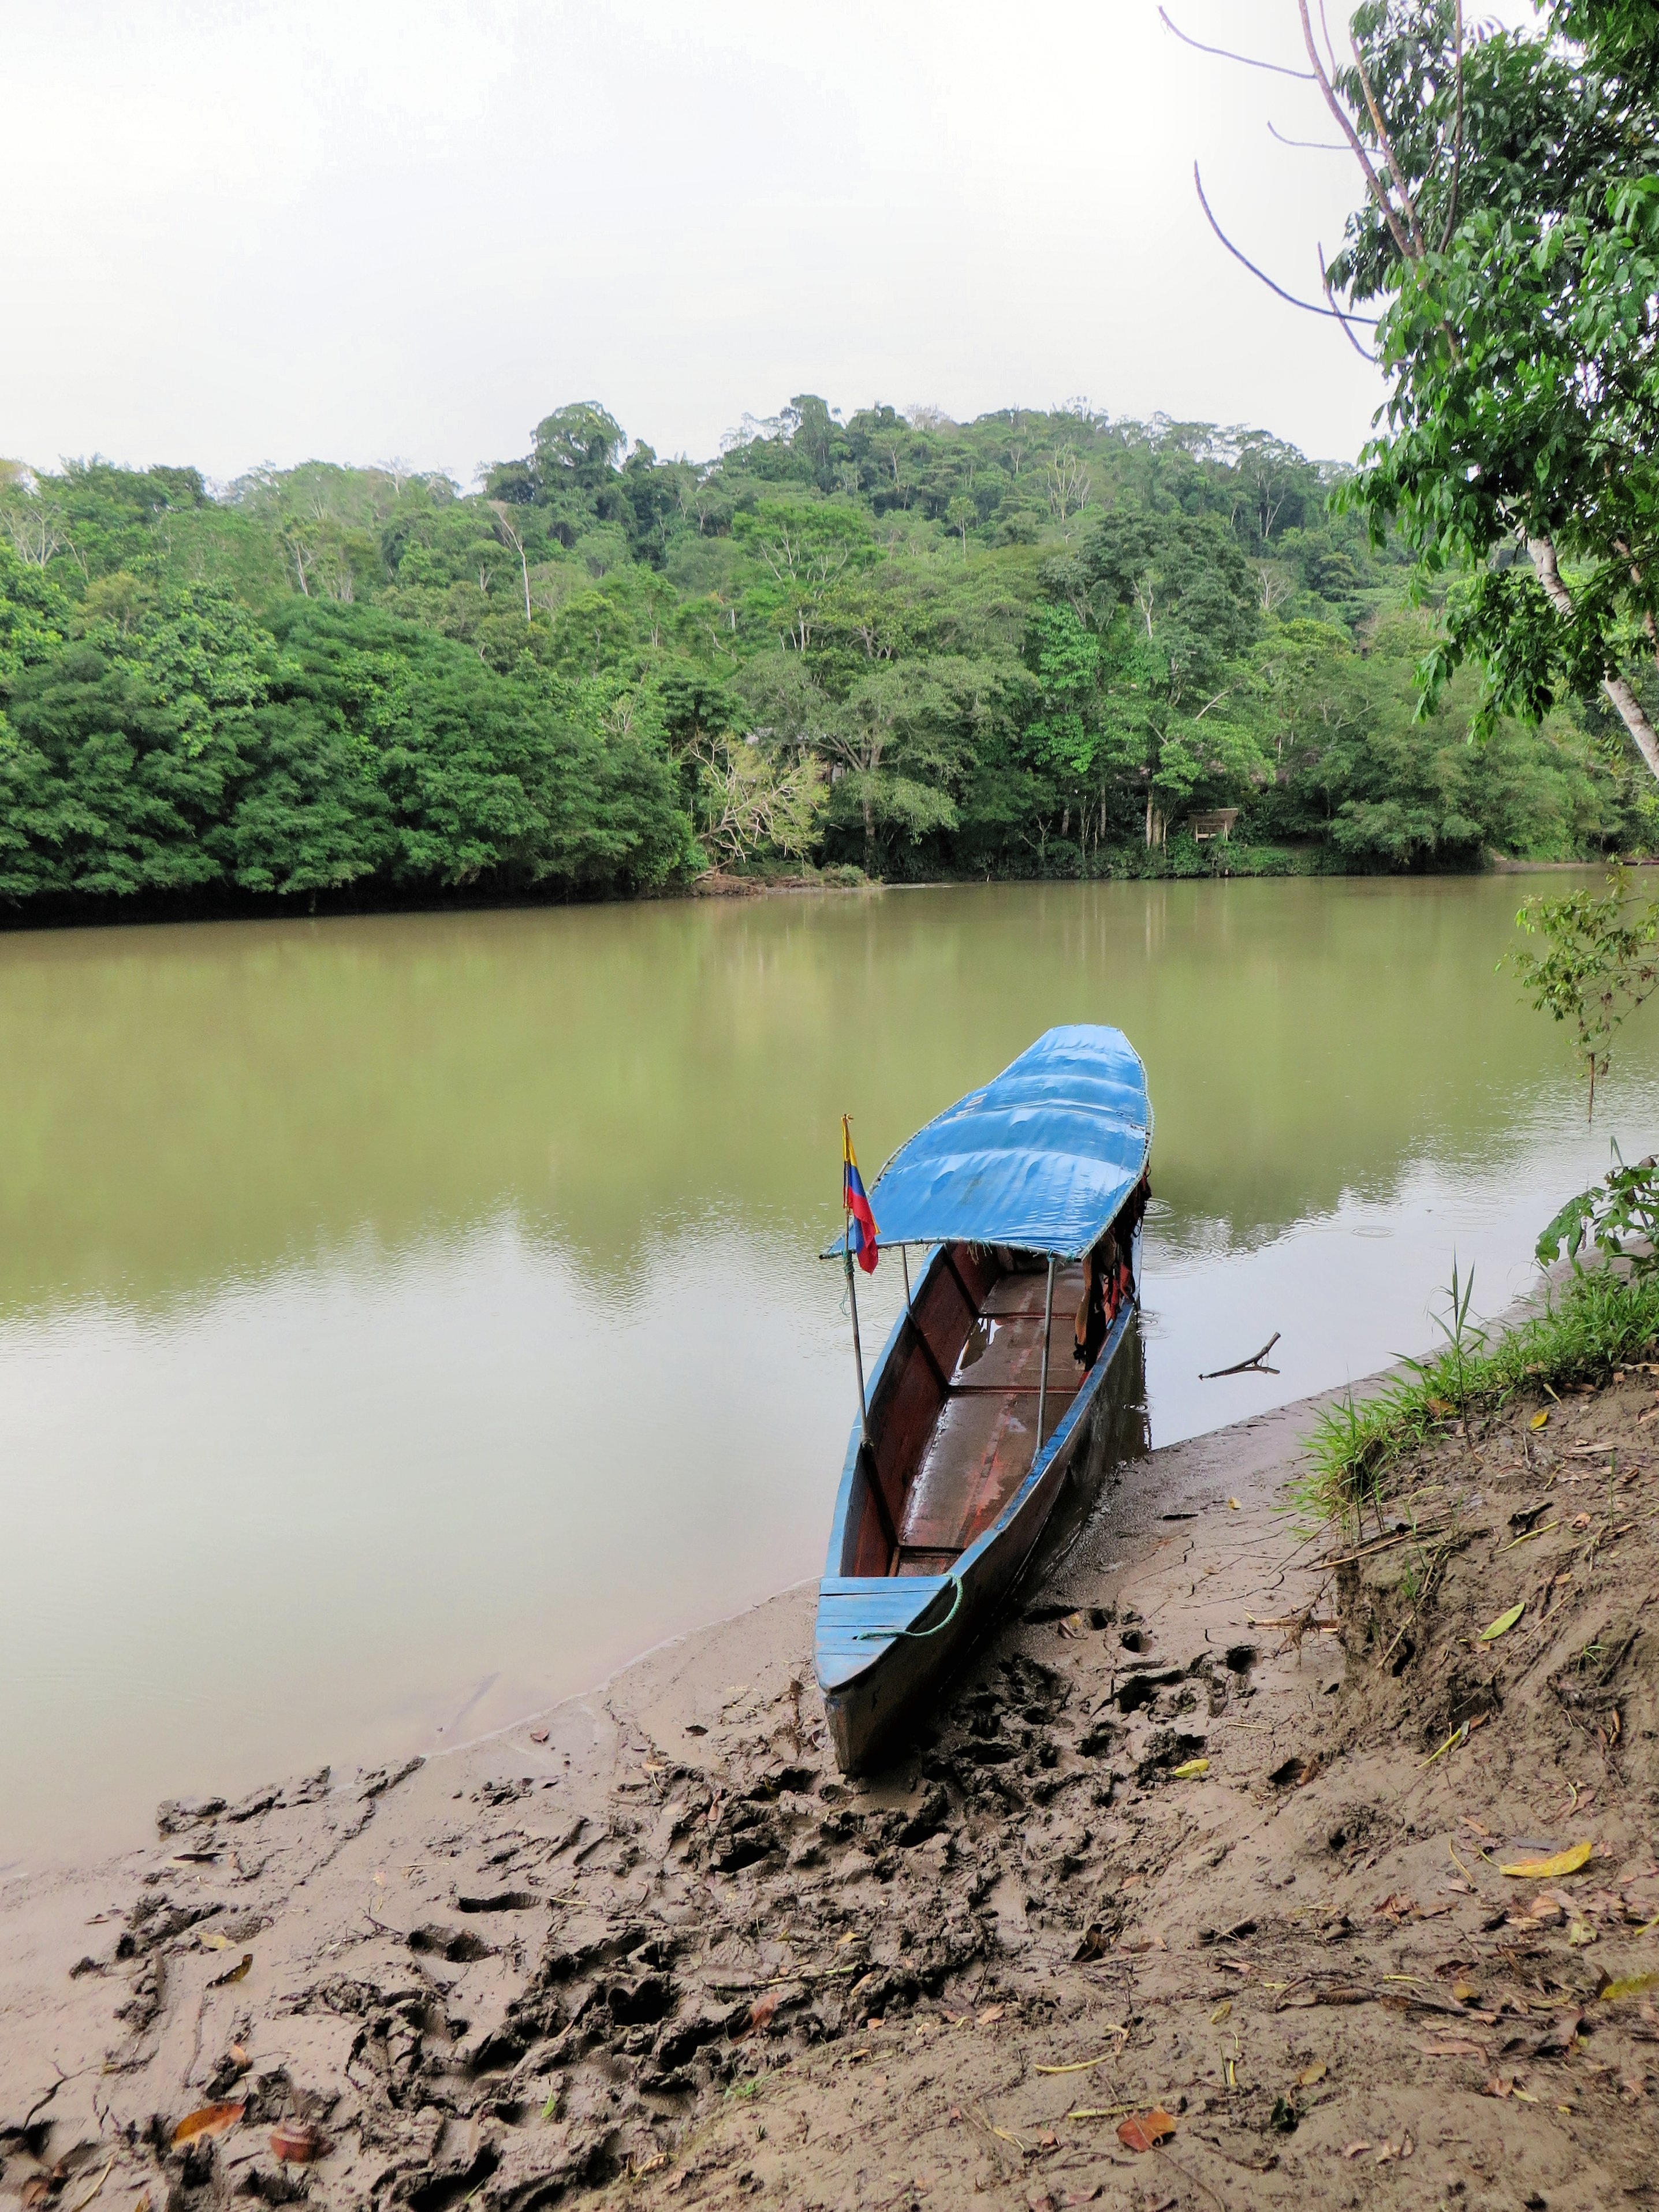
water, boat, lake, river, canoe, paddle, vehicle, boating, watercraft, amazonie, watercraft rowing, rio napo